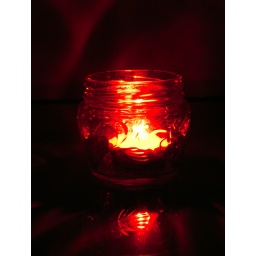
candle in a glass jar - long expo